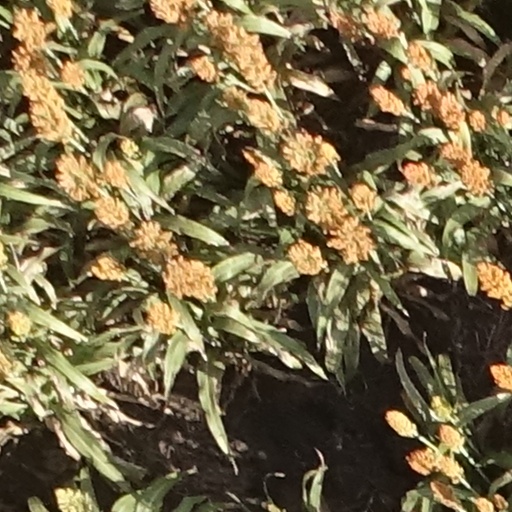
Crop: sorghum